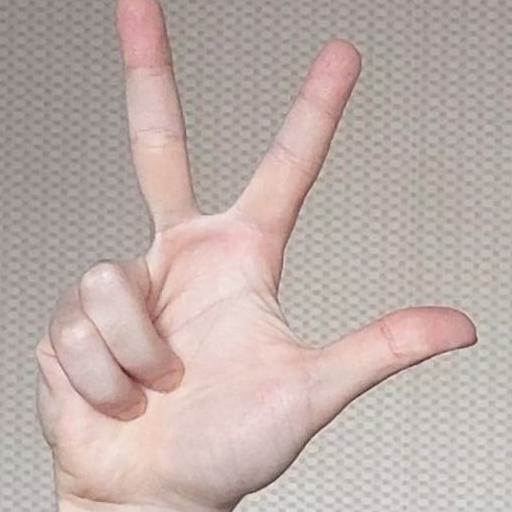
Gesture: three2